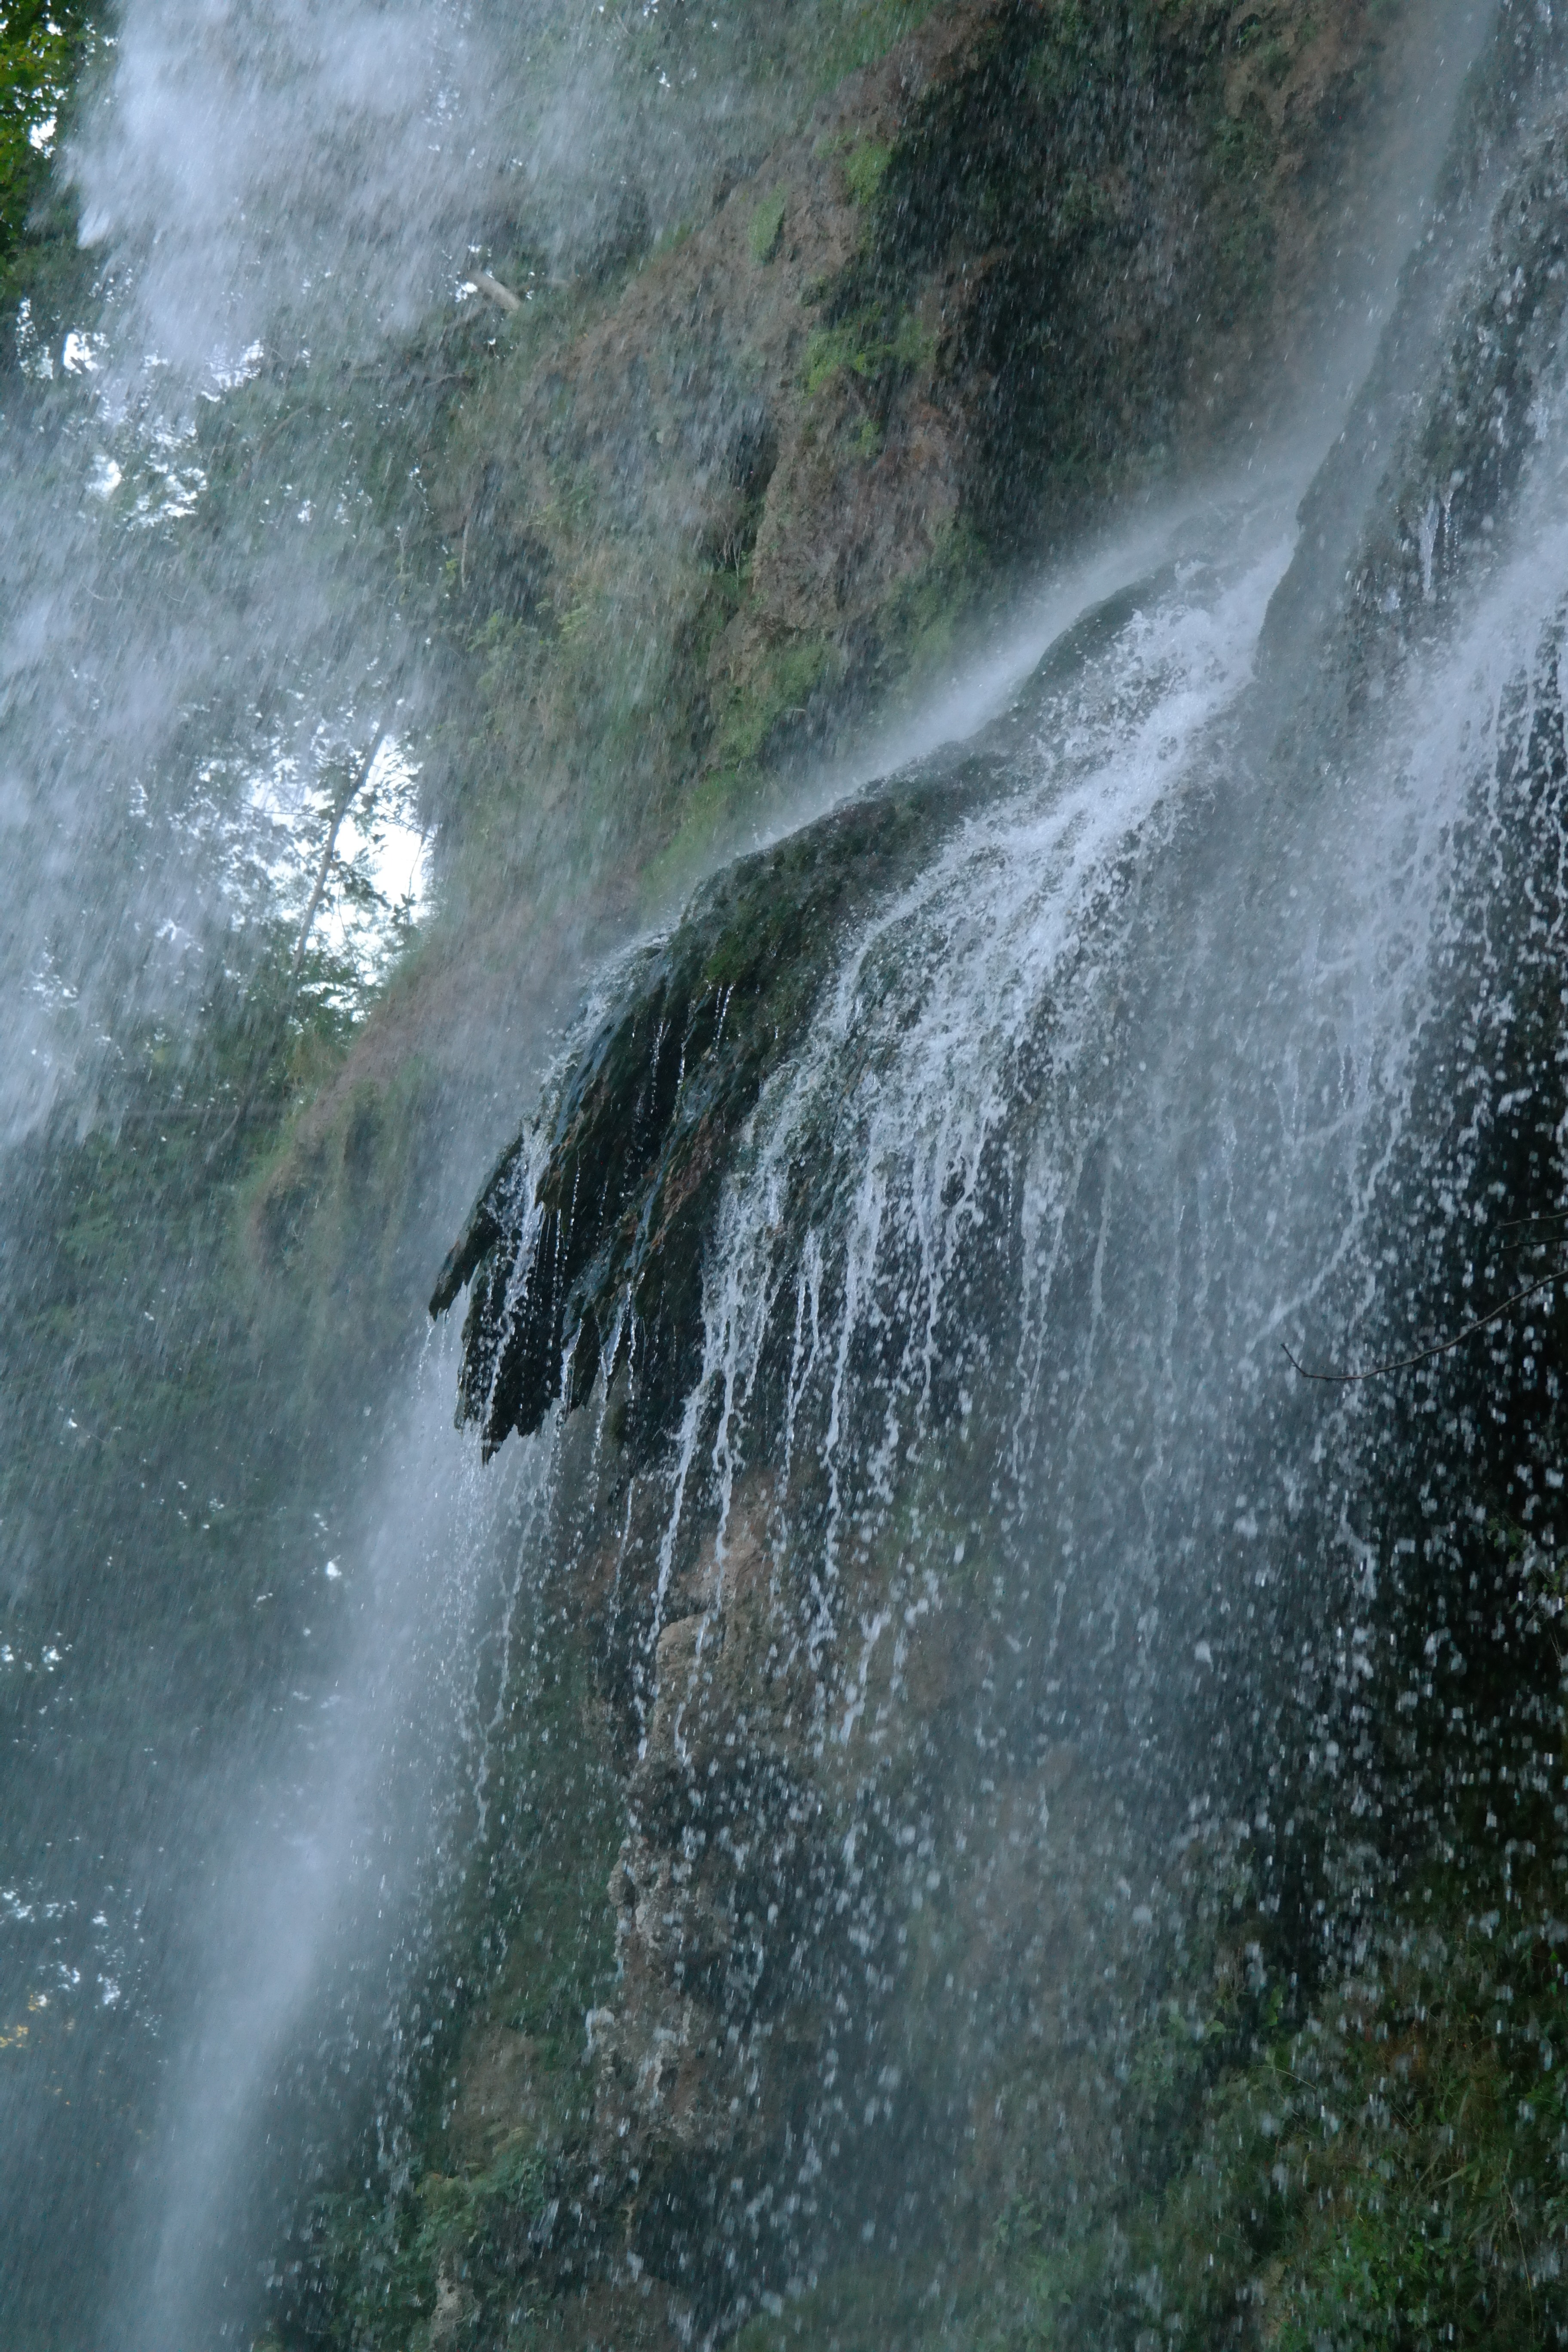
water, nature, waterfall, roof, mystical, stream, cascade, rapid, attraction, body of water, places of interest, wasserfall, tourist attraction, water feature, tufa, drizzle, urach waterfall, swabian alb, urach, atmospheric phenomenon, water veil